Ford Festiva

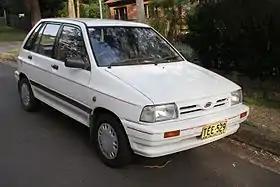
1992 Ford Festiva (WA) 5-door hatchback (Australia)

The Ford Festiva is a four passenger front-drive subcompact car manufactured in South Korea by Kia, under license from Mazda and marketed by Ford for model years 1986–2002 over three generations in Japan, the Americas, and Australasia as the Festiva and as the Aspire in North America during its second generation.